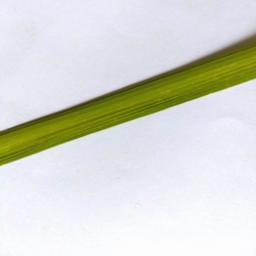
Label: Rice___Healthy